Deva (1989 film)

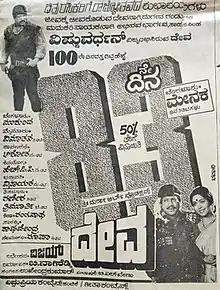
Promotional poster

Deva is a 1989 Indian Kannada-language romantic action film, starring Vishnuvardhan and Rupini. The film was directed by Vijay and written by M. D. Sundar.